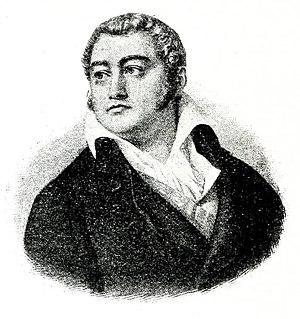
Aimé Casimir Marie Picquet du Boisguy, né le 15 mars 1776 à Fougères, et mort le 25 octobre 1839 à Paris, est un militaire français et un général chouan pendant la Révolution française.